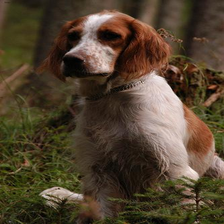
Species: dog
Breed: english setter